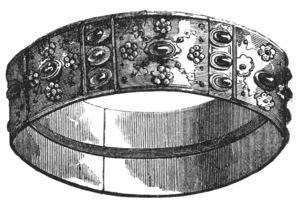
Goduoc ou Gudehoc est le cinquième roi des Lombards. Il règne dans la seconde moitié du Vᵉ siècle, à une époque où les Lombards vivent entre le cours moyen du Danube et la Norique, partiellement évacuée par les Romains.
Hilduoc ou Hildeoc est le quatrième roi des Lombards. Il règne vers le milieu du Vᵉ siècle, à une époque où les Lombards vivent entre le cours moyen du Danube et la Norique, partiellement évacuée par les Romains.